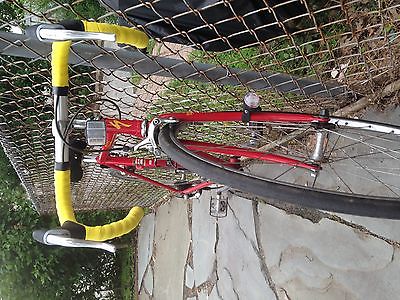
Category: bicycle